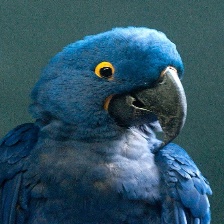
Species: HYACINTH MACAW
Scientific name: ANODORHYNCHUS HYACINTHINUS
ImageNet parent category: macaw